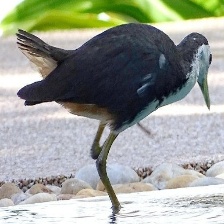
Species: WHITE BREASTED WATERHEN
Scientific name: AMAURORNIS PHOENICURUS
ImageNet parent category: european_gallinule